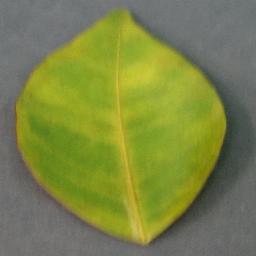
Label: Orange___Haunglongbing_(Citrus_greening)